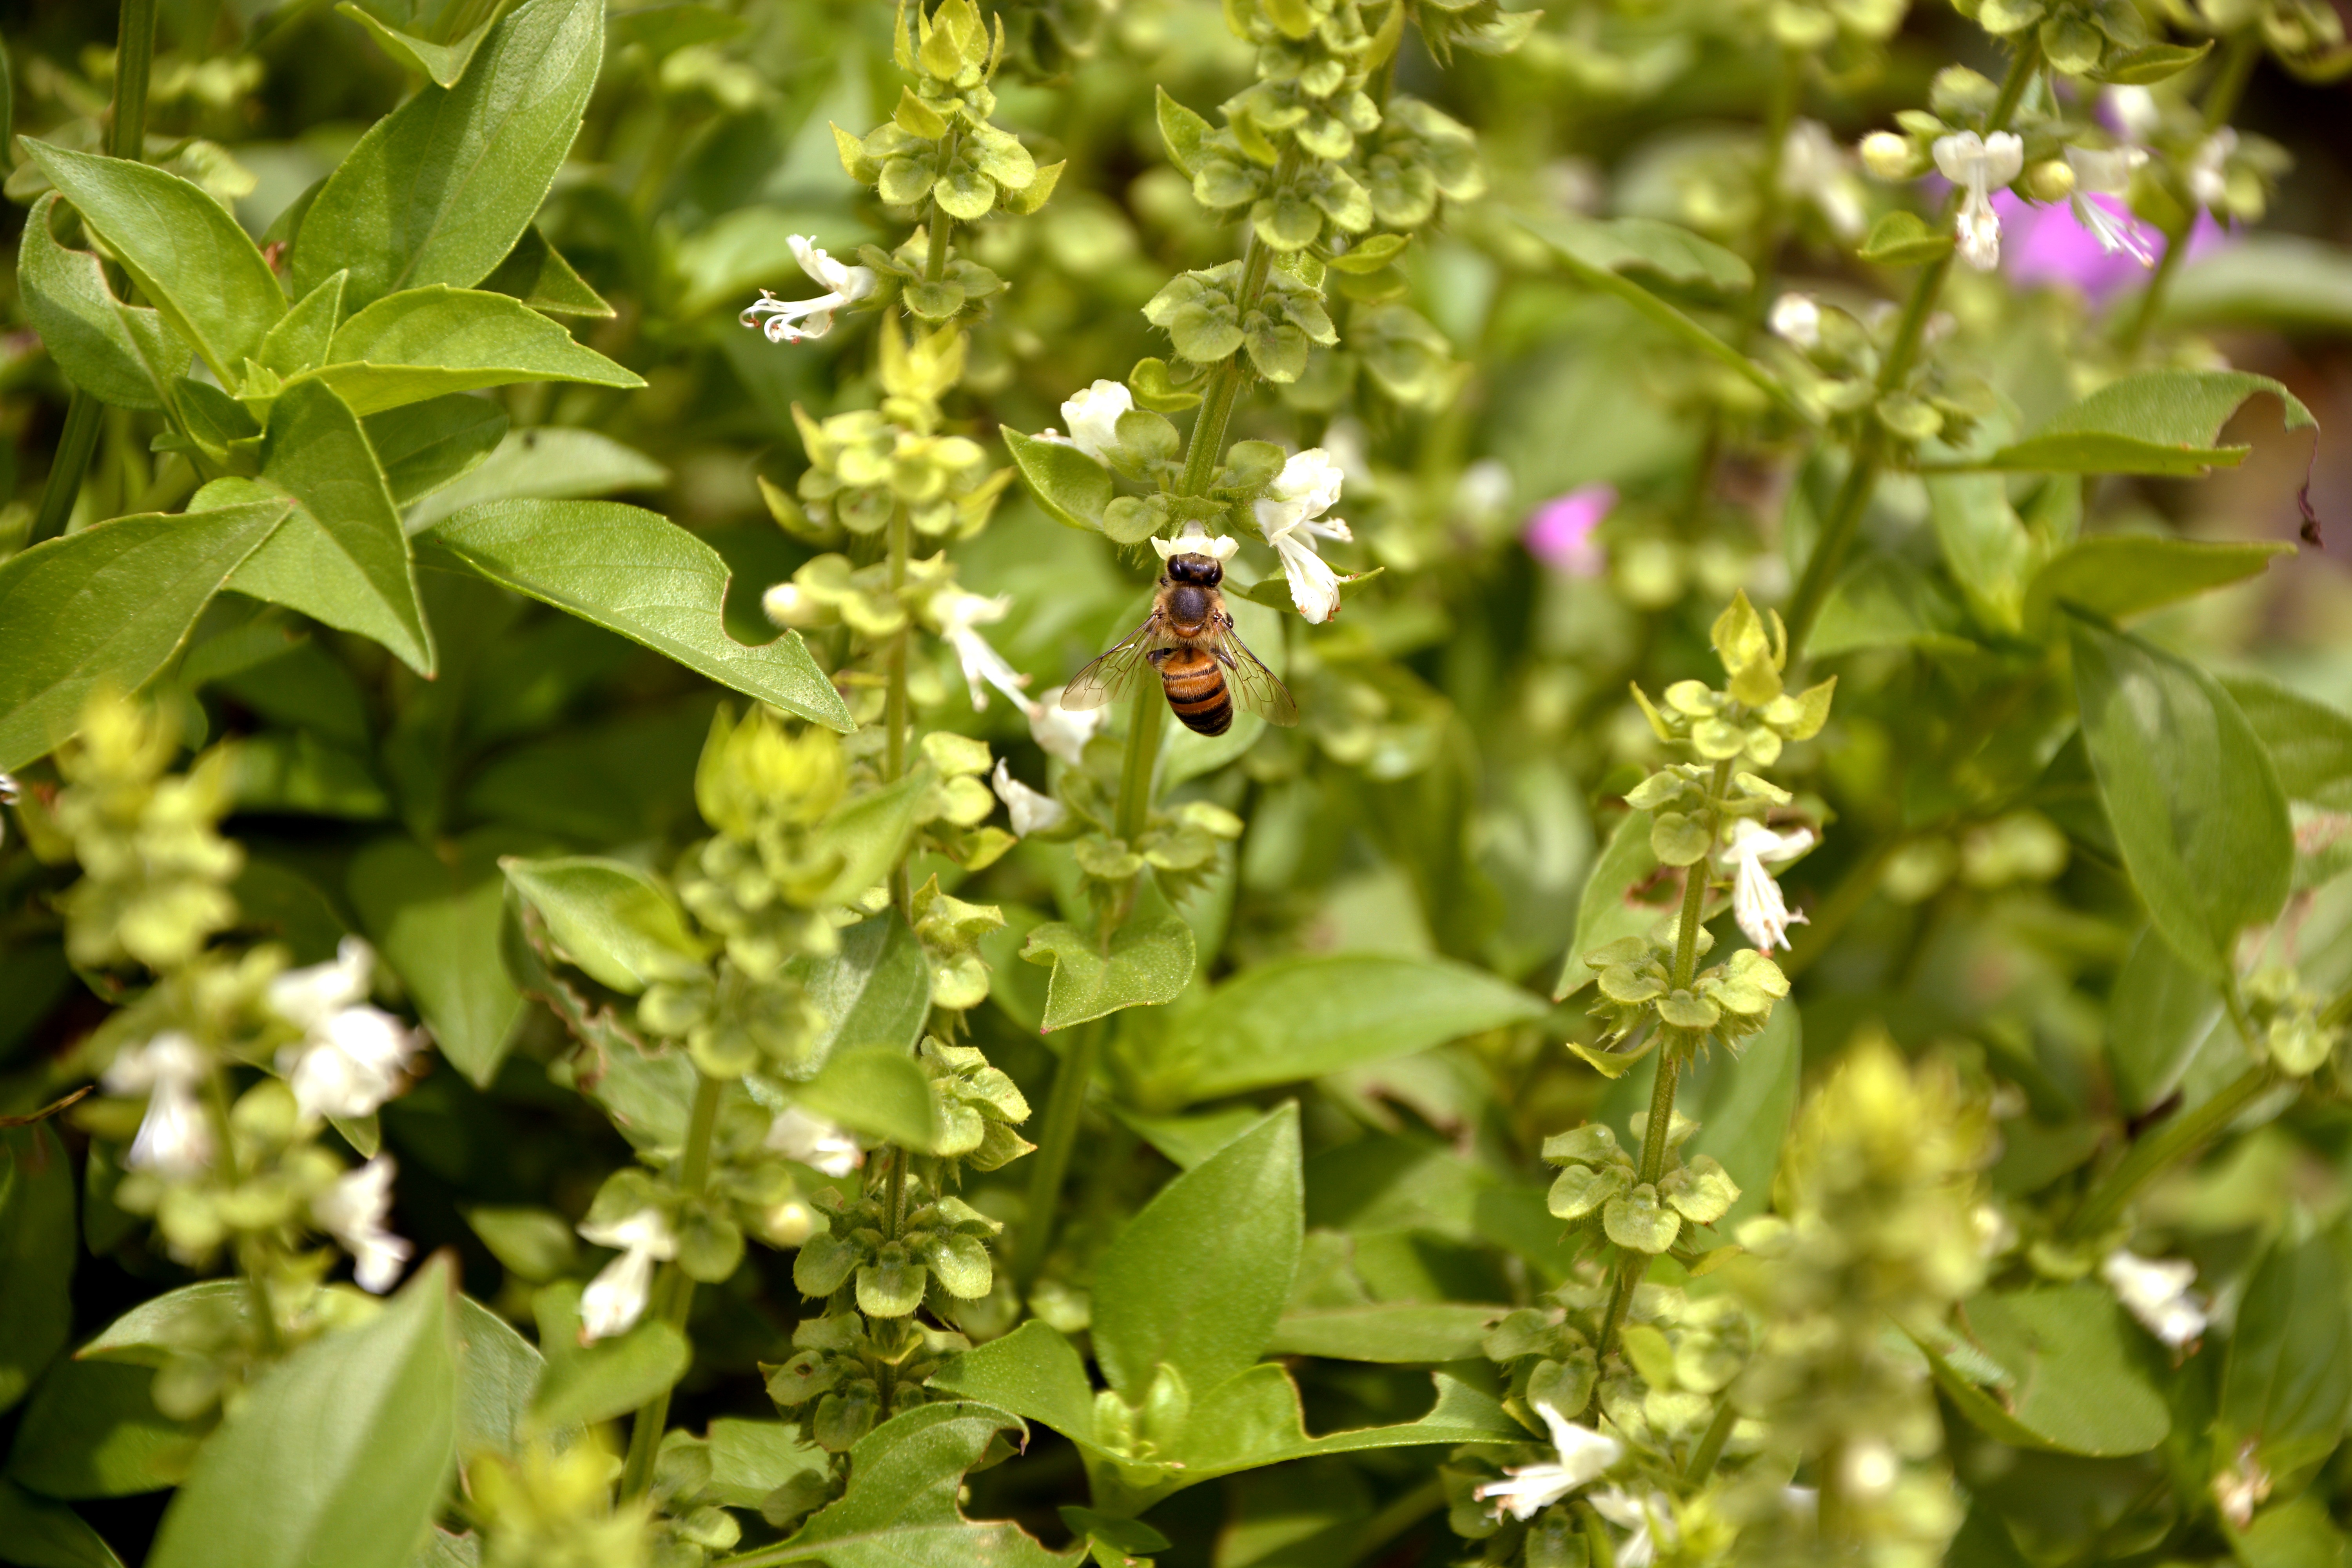
landscape, nature, blossom, plant, leaf, flower, honey, environment, pollination, spring, green, herb, produce, insect, macro, botany, garden, flora, basil, wildflower, flowers, shrub, bee, beautiful, delicate flowers, flowering plant, dog bee, apiculture, annual plant, land plant